RinneRadio

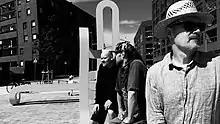
RinneRadio's official lineup in 2020 (from left to right): Aleksi Myllykoski, Juuso Hannukainen & Tapani Rinne

RinneRadio is a Finnish ambient music group founded by Tapani Rinne in 1988. The group is considered to be a pioneer and influence in the sound of multiple genres, with its fusion of jazz, techno, and world music introducing early uses of techniques that would later become global trends.